Their Own Desire

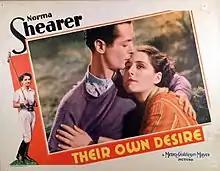
Lobby card

Their Own Desire is a 1929 American pre-Code romantic drama film directed by E. Mason Hopper and starring Norma Shearer, Belle Bennett, Lewis Stone, Robert Montgomery, and Helene Millard. The film was adapted by James Forbes and Frances Marion from the novel by Sarita Fuller (pseudonym of Beulah Marie Dix); Lucille Newmark wrote the titles. It is also the last MGM film in the 1920s. Shearer was nominated for the Academy Award for Best Actress, but lost to herself for "The Divorcee".